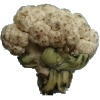
Label: Cauliflower 1